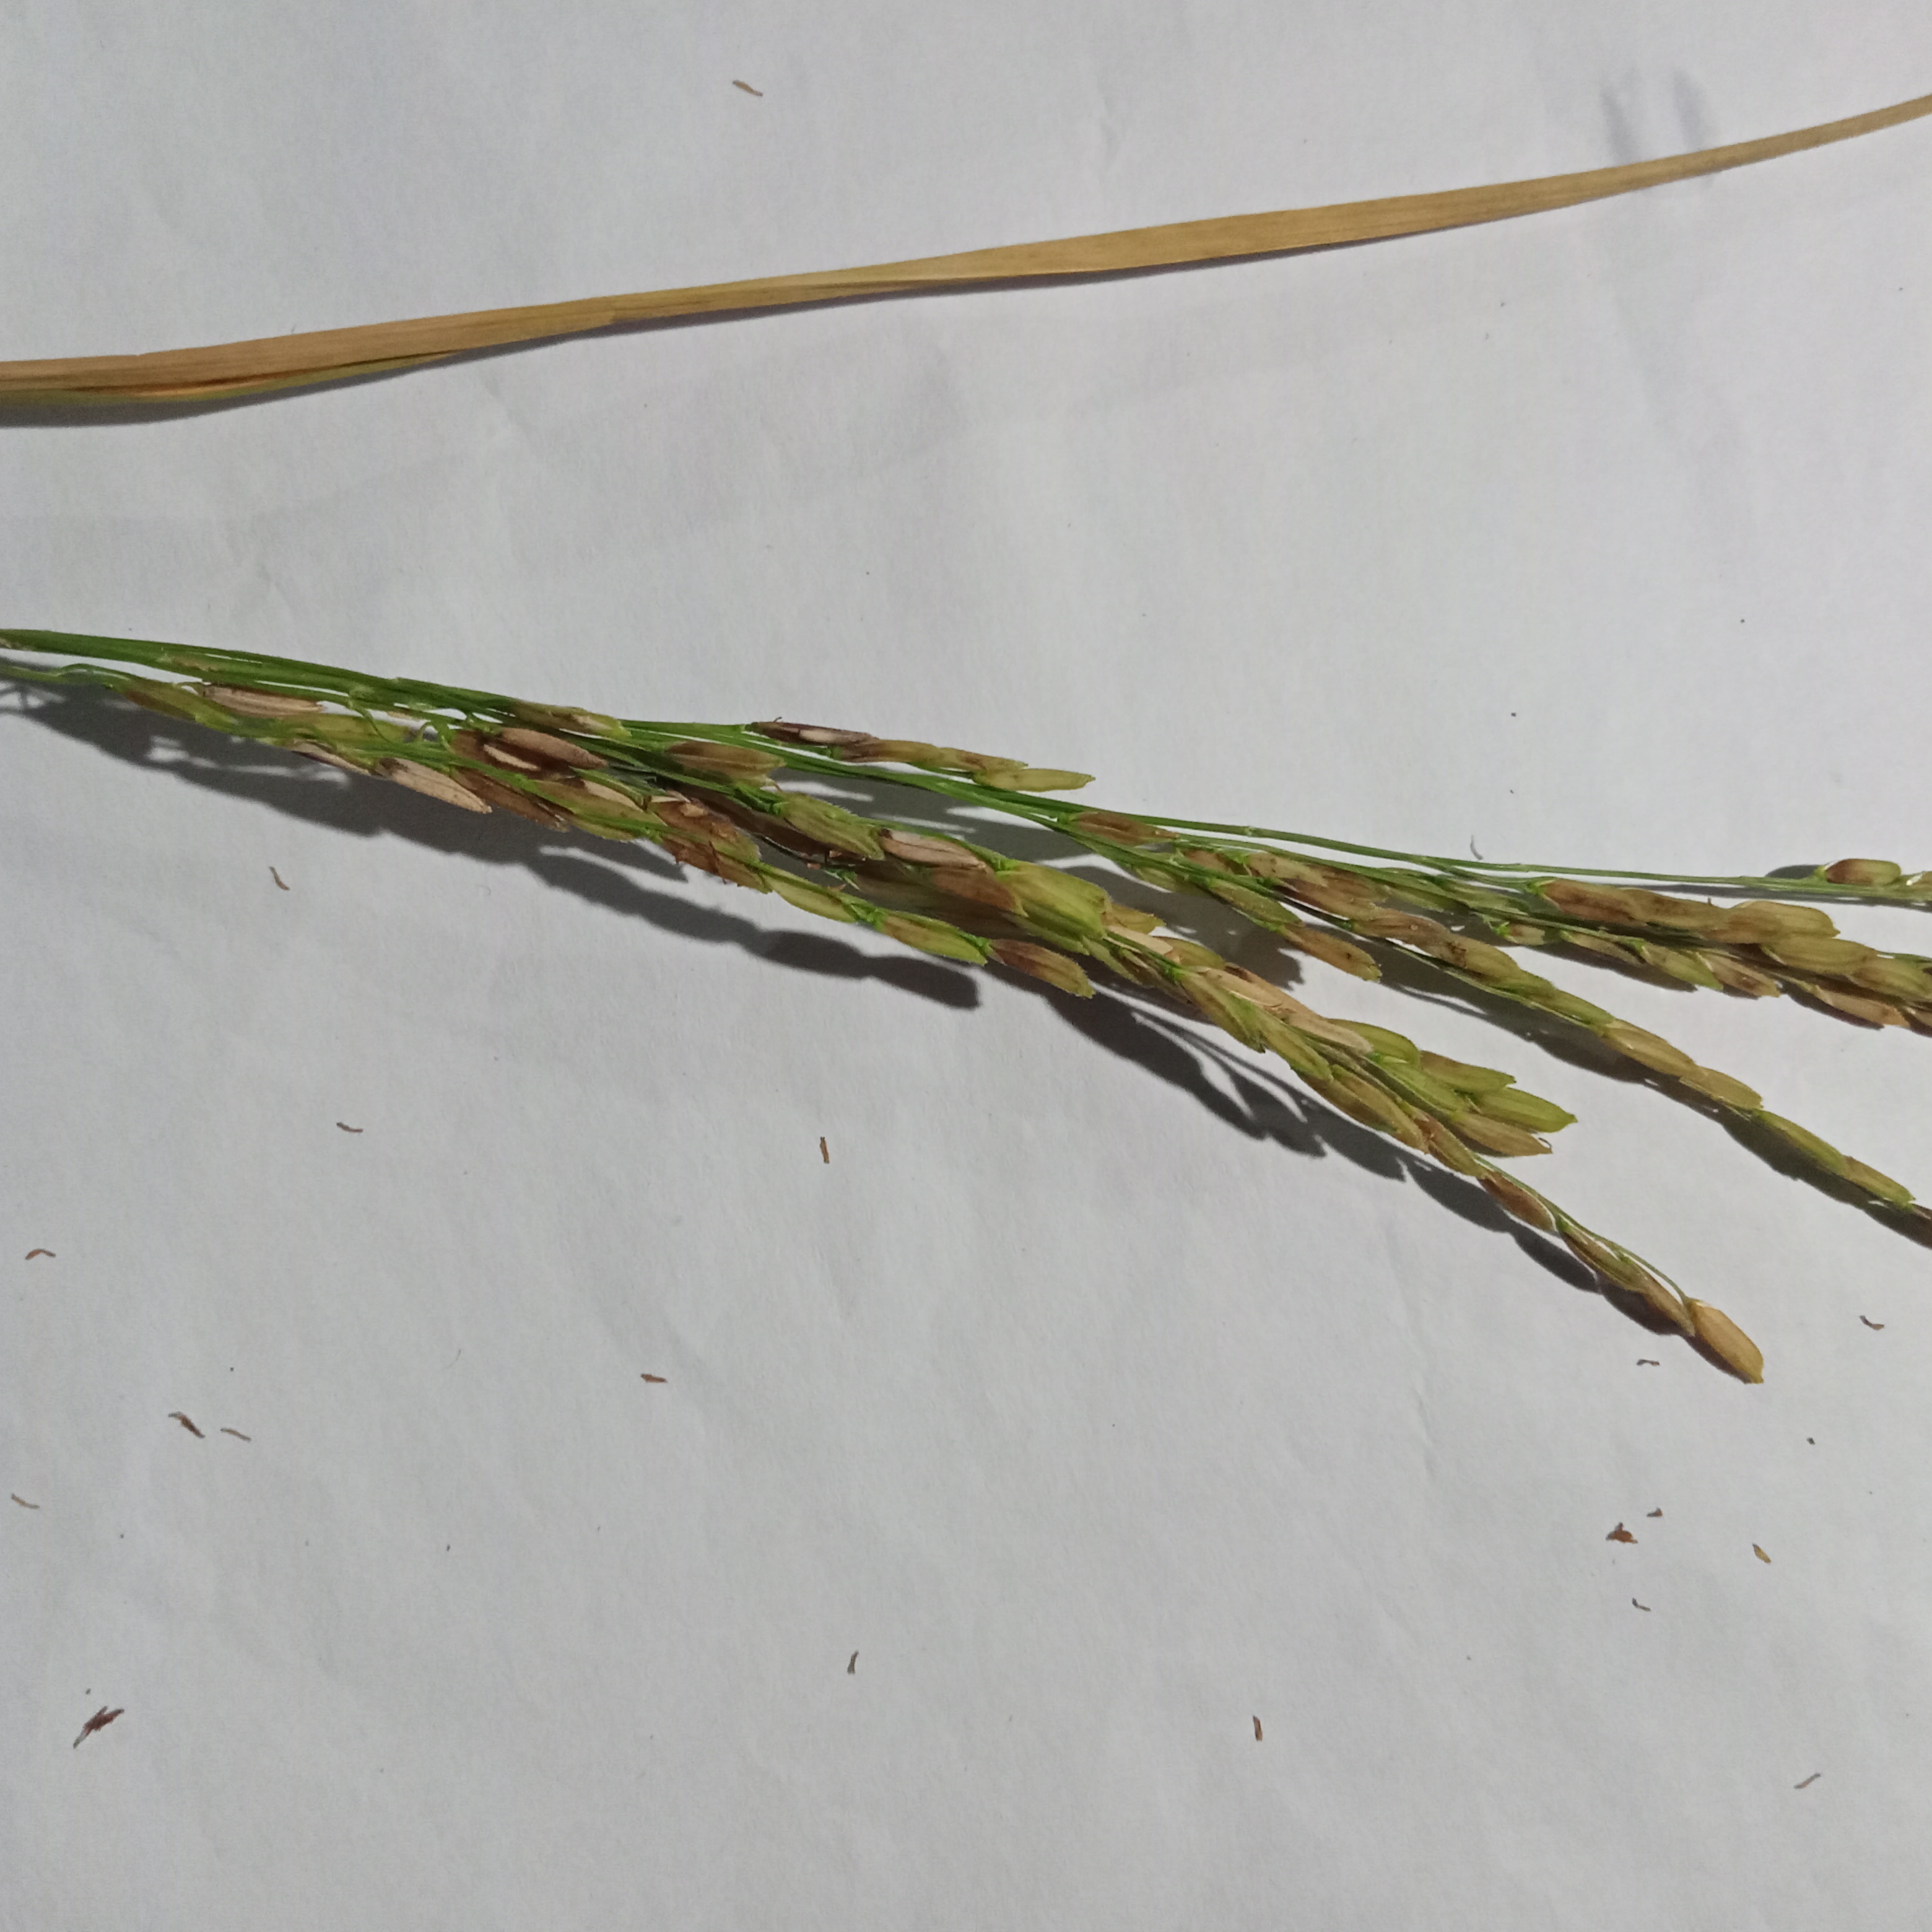
Nhãn: Bệnh Đạo ôn lá và cổ bông (Rice leaf and neck blast)